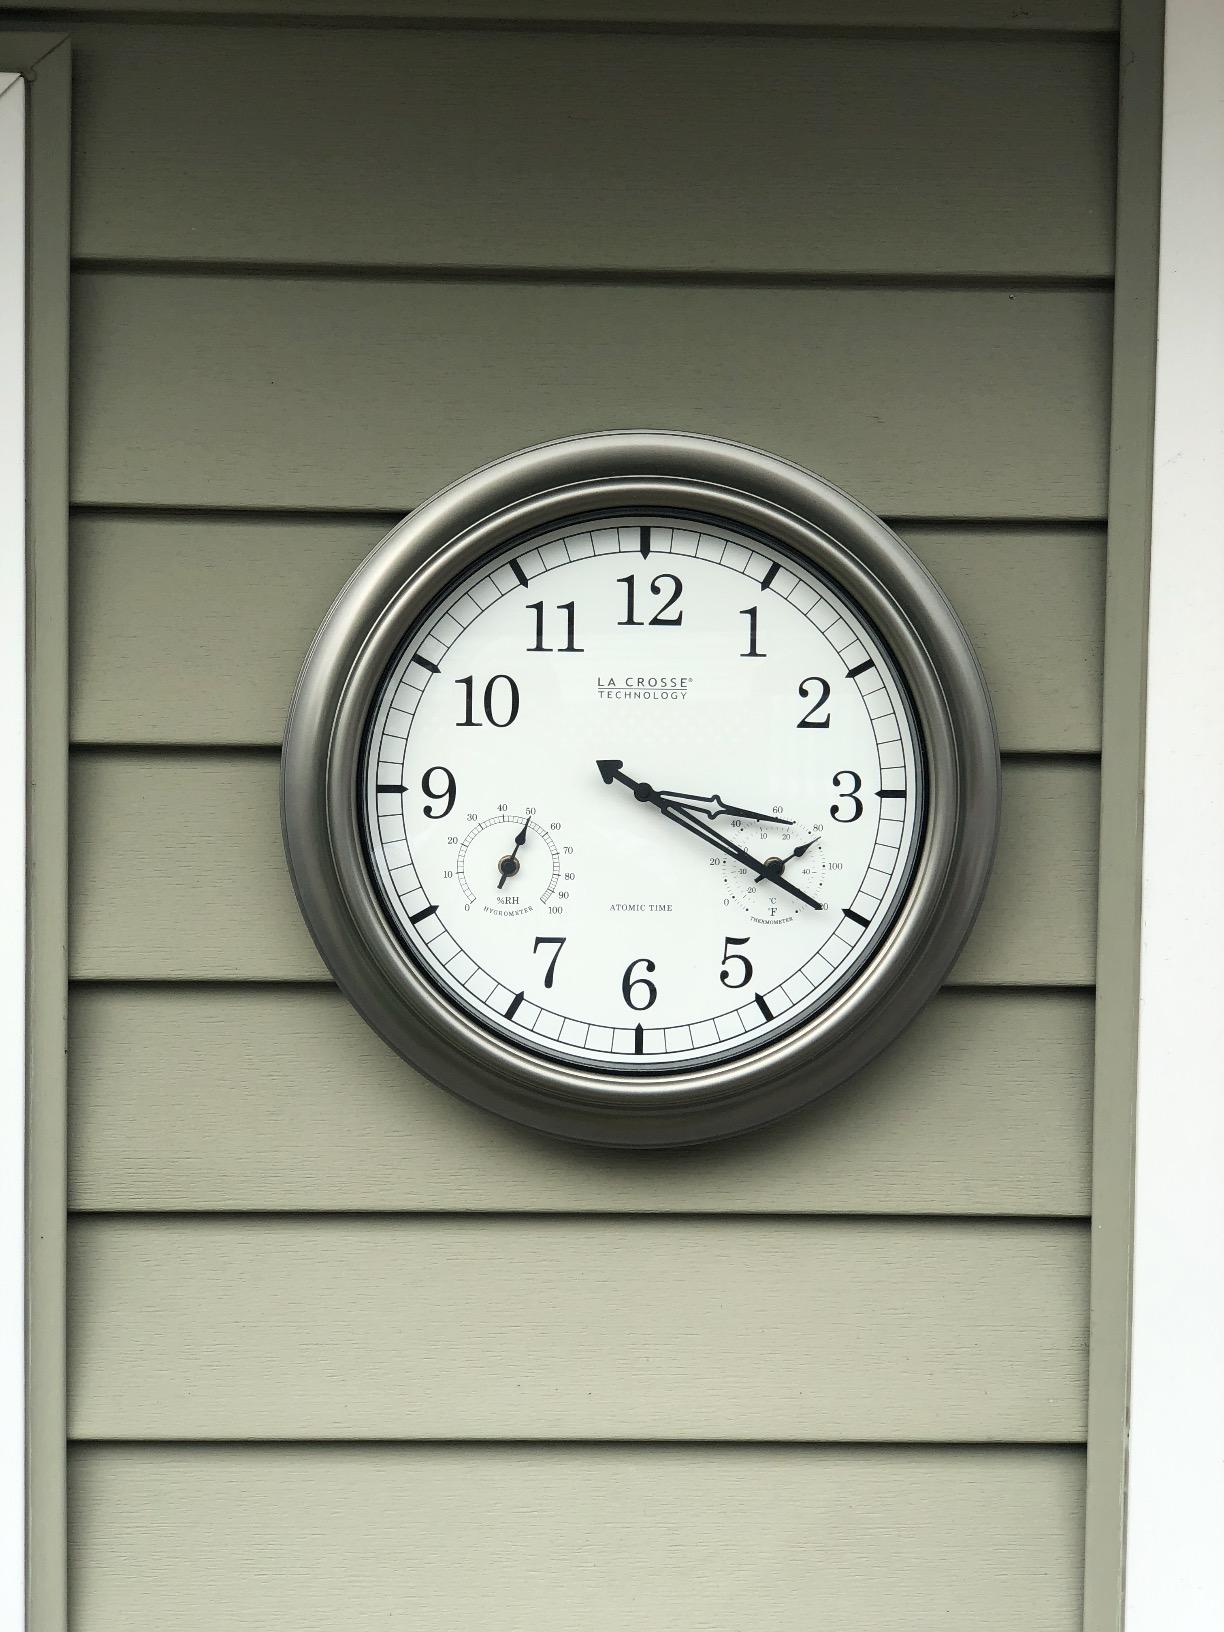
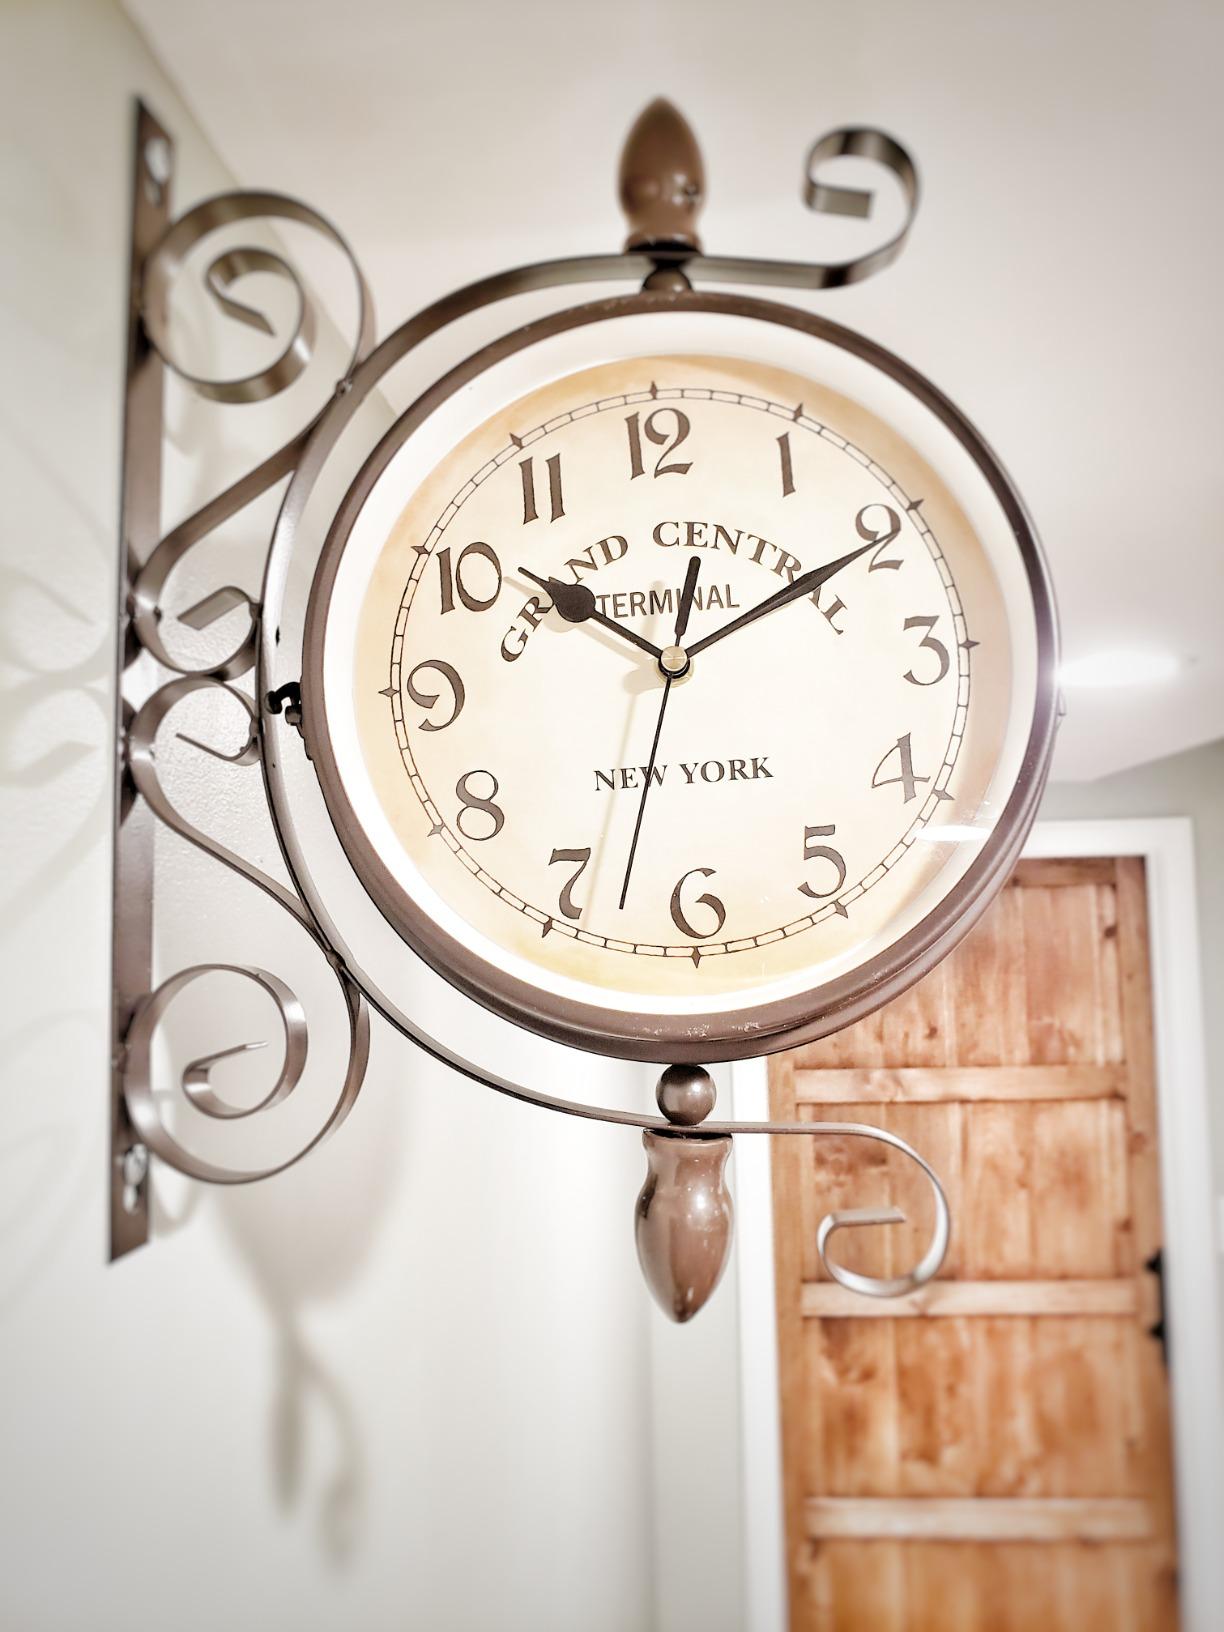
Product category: clock
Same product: no